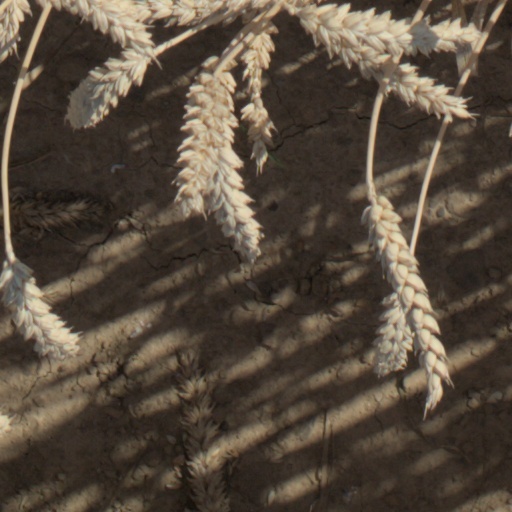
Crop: wheat